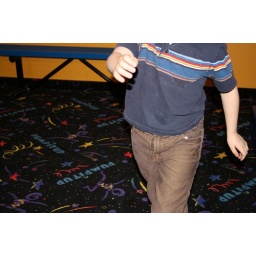
That's my boy...strutting around with the barn door perpetually open. Sigh.